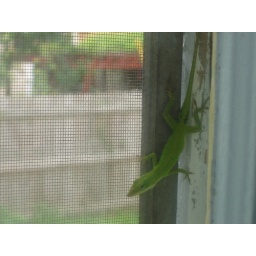
Lizard in my bathroom window